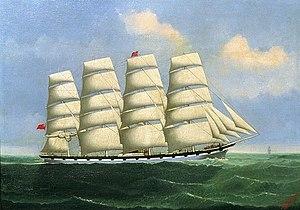
Un quatre-mâts carré est un voilier à quatre mâts dont tous les mâts sont gréés en voiles carrées.